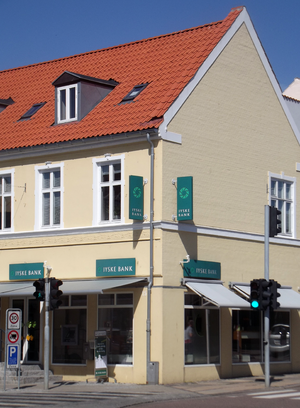
Jyske Bank / Ledelse
Jyske Bank, Frederikssund.
Jyske Bank, Frederikssund
Jyske Bank A/S er Danmarks næststørste bank. Koncernen har hovedsæde i Silkeborg.